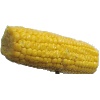
Label: corn